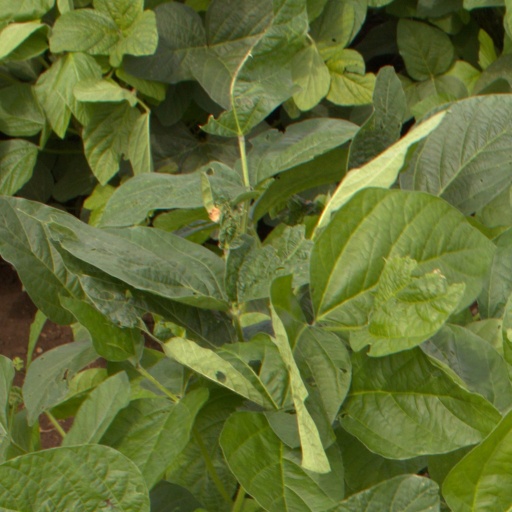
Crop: soybean